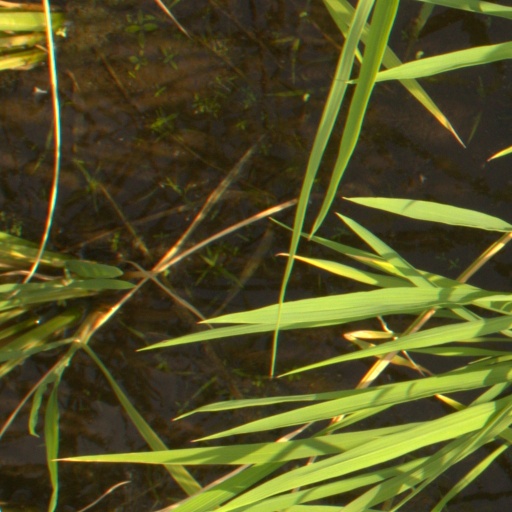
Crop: rice